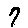
Label: 7